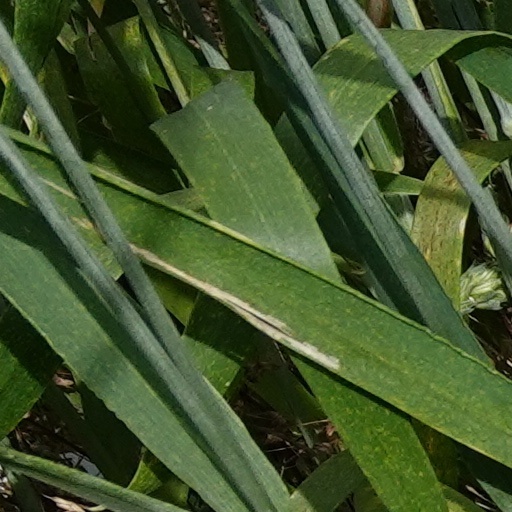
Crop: wheat